Family Plot

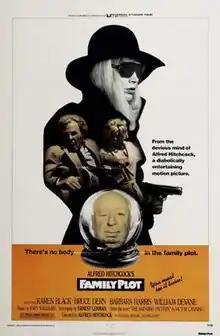
Theatrical release poster

Family Plot is a 1976 American black comedy thriller film directed by Alfred Hitchcock in his final directing role. It was based on Victor Canning's 1972 novel "The Rainbird Pattern", which Ernest Lehman adapted for the screen. The film stars Karen Black, Bruce Dern, Barbara Harris and William Devane; it was screened at the 1976 Cannes Film Festival but was not entered into the main competition.